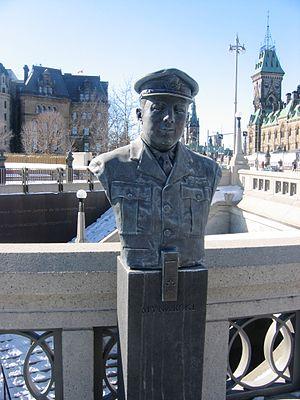
Le Monument aux Valeureux est un monument militaire situé à Ottawa, la capitale du Canada, qui commémore quatorze personnalités de l'histoire militaire du pays.